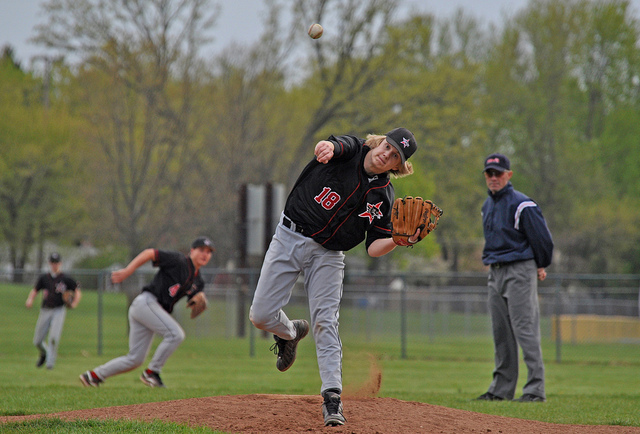
huấn luyện viên đang theo dõi buổi luyện tập bóng chày của các học trò